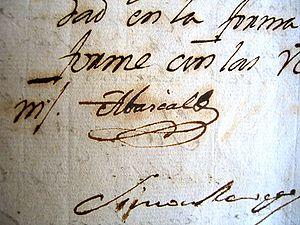
José Fernando de Abascal y Sousa, premier marquis de la Concordia, était un noble, militaire et haut fonctionnaire colonial espagnol, qui fut vice-roi du Pérou de 1806 à 1816.